Jobs with Justice

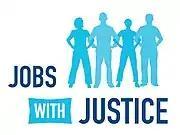
The current Jobs With Justice logo, in use since 2014

Jobs With Justice (JWJ) is a labor rights organization in the United States, focused on the vision that all workers should be able to collectively bargain. It was founded in 1987 and is made up of individuals and affiliated organizations. As of 2022, Jobs With Justice coalitions existed in over 30 cities or states in all regions of the country. In 2012 Jobs With Justice announced a merger with American Rights at Work, another U.S. union advocate organization. Jobs With Justice is based in Washington, D.C., and is led by Executive Director Erica Smiley.